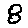
Label: 8